T-Pain

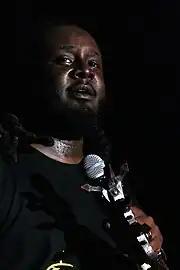
T-Pain performing at Supafest in 2012.

T-Pain was featured on the first single by DJ Khaled called "Welcome to My Hood" off his 2011 album "We the Best Forever". The song featured him along with Rick Ross, Plies, and Lil Wayne. He was also featured on albums such as Drake's "Take Care", Lil Wayne's "Tha Carter IV", and Tech N9ne's "All 6's and 7's". A new toy called "iAm T-Pain Microphone" was released in 2011, at the price of $39.99. On January 29, 2011, T-Pain was featured on Italian DJ Benny Benassi's song "Electroman", released as the third single in the album of the same name. In January, JRandall released a single, "Can't Sleep", featuring T-Pain. On March 22, 2011, the next single from "Revolver", "Best Love Song" (featuring Chris Brown), was released. On Twitter, T-Pain stated that he would release his mixtape "Prevolver" when he got 500,000 followers and release his album "Revolver" when he got 1,000,000 followers. Also in 2011, he appeared on another Adult Swim series: the sixth-season premiere episode of "Squidbillies", performing a version of the theme song in addition to the original song "(I Like) Drivin' In My Truck" with Unknown Hinson; this song was released in 2012 as part of the free digital album "The Squidbillies Present: Music for Americans Only Made by Americans in China for Americans Only God Bless America, U.S.A." on the Adult Swim Music website.